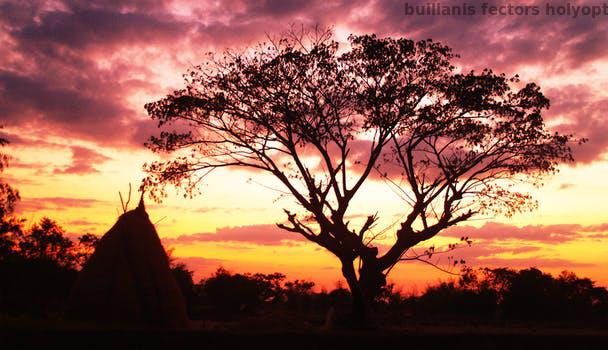
Label: Watermark